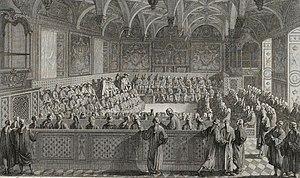
Séance extraordinaire du parlement, en présence du roi Louis XVI, tenue le 19 novembre 1787 au palais de justice de Paris afin de voter un emprunt sur cinq ans.
Le palais de justice de Paris — le Palais de Justice — est situé dans le 1ᵉʳ arrondissement de la capitale française, sur l’île de la Cité, avec une emprise au sol d'environ quatre hectares. Il abrite la cour d'appel de Paris, la cour d'assise spéciale et la Cour de cassation. Il entoure la Sainte-Chapelle, est contigu au 36, quai des Orfèvres et est voisin du tribunal de commerce, de la préfecture de police et du Barreau de Paris.
Louis XVI, né le 23 août 1754 à Versailles et mort guillotiné le 21 janvier 1793 à Paris, est roi de France et de Navarre du 10 mai 1774 au 6 novembre 1789, puis roi des Français jusqu’au 21 septembre 1792. Il est le dernier roi de France de la période dite de l'Ancien Régime.